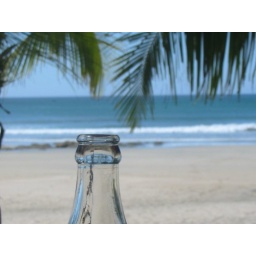
Tribute to Coke in a glass bottle